Indiana Jones and the Last Crusade: The Graphic Adventure

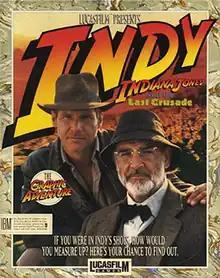

Indiana Jones and the Last Crusade: The Graphic Adventure is a graphic adventure game, released in 1989 by Lucasfilm Games, coinciding with the release of the film of the same name. It was the third game to use the SCUMM engine.